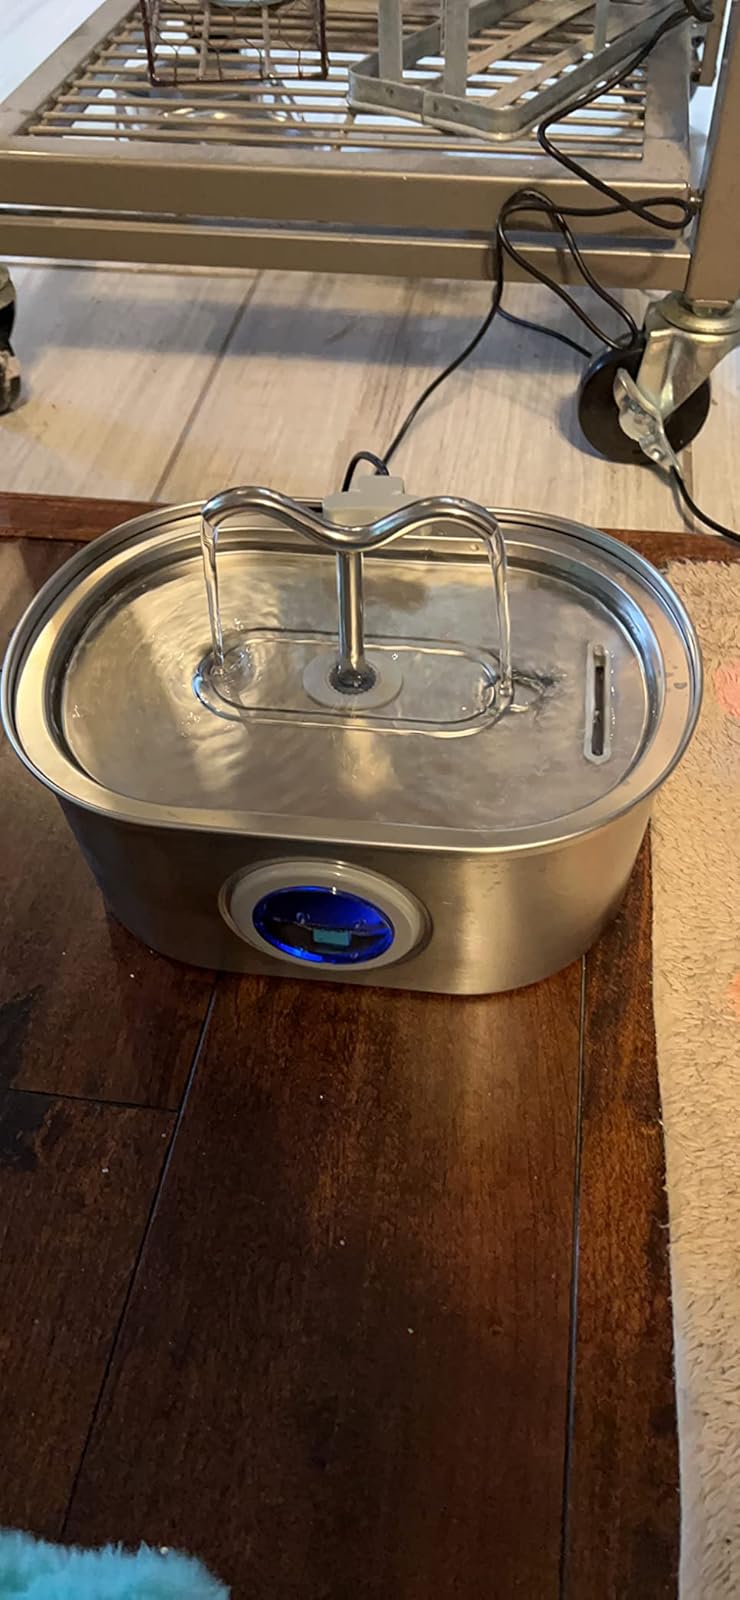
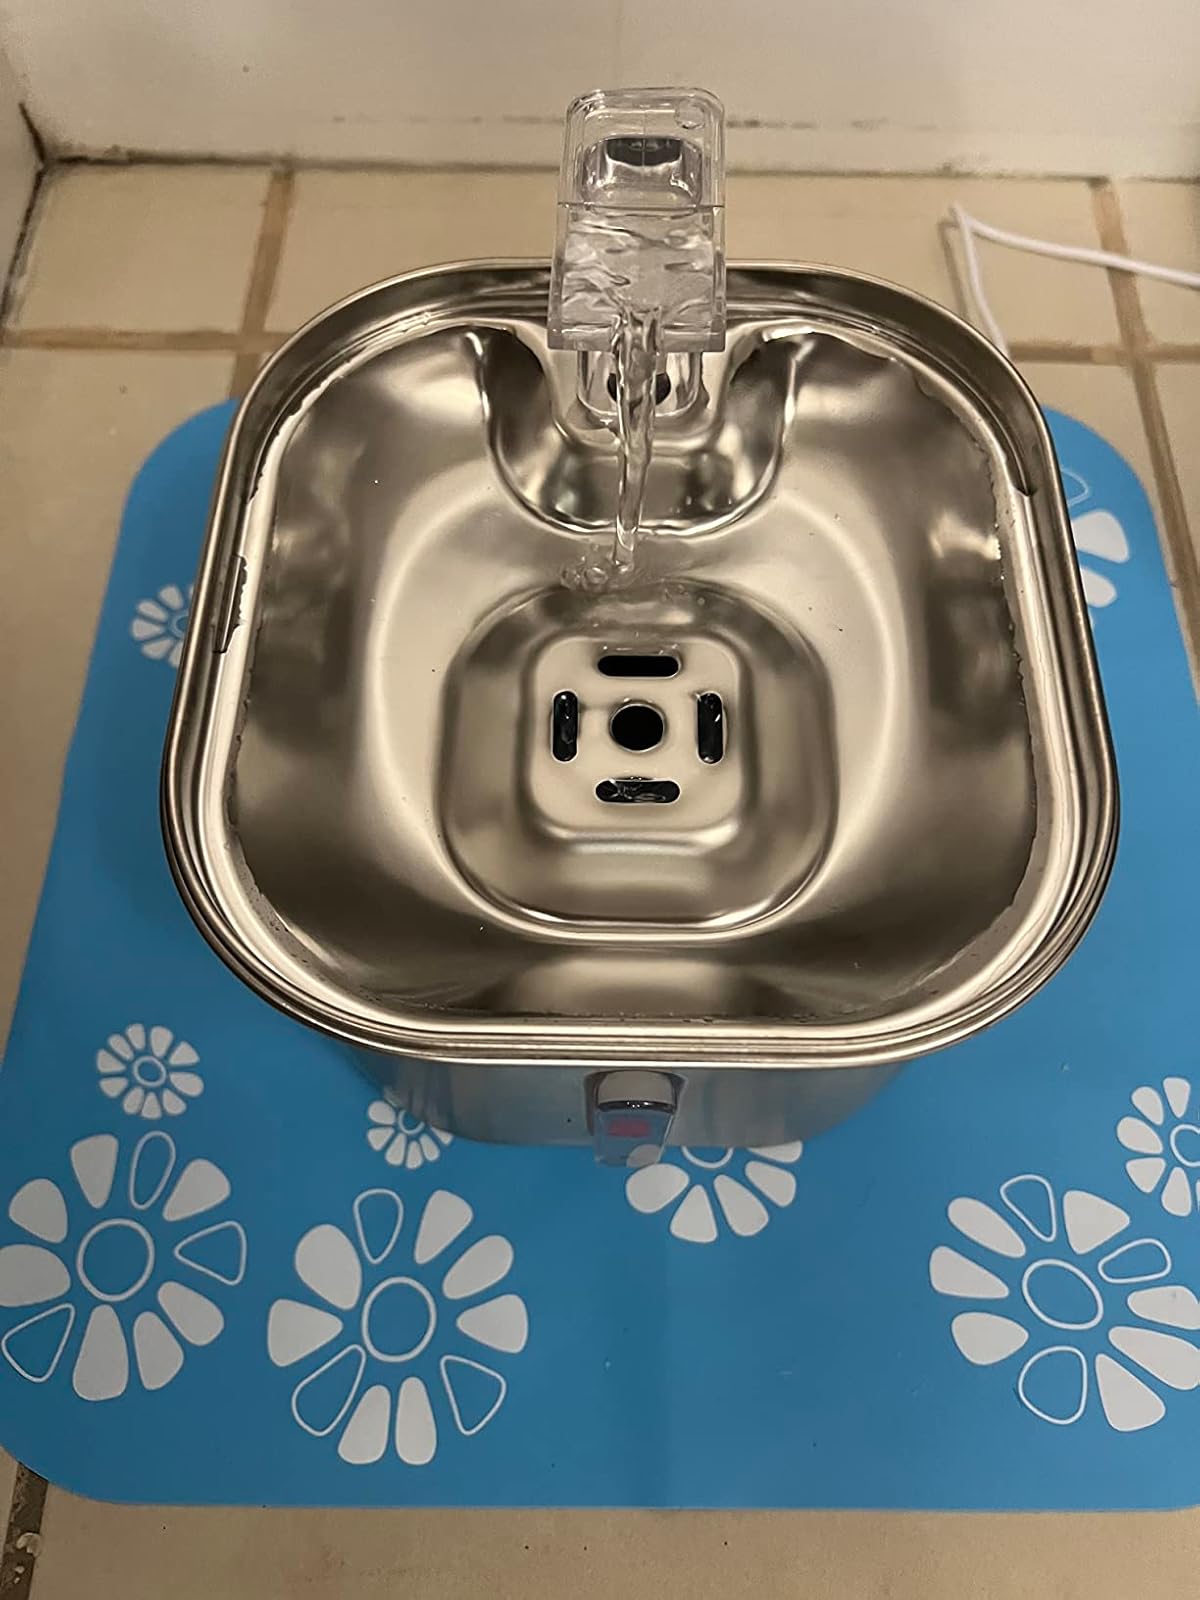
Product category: items_bowl
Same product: no